Cats Laughing

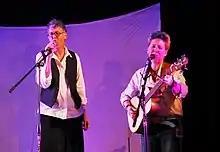
Emma Bull and Lojo Russo at reunion concert

A reunion concert by Cats Laughing took place on April 3, 2015, at the Minicon 50 science fiction convention in Bloomington, Minnesota. The Minnesota Science Fiction Society hosted a two-hour concert on the convention's opening Friday night. An additional reunion concert was held in Minneapolis at the Phoenix Theater on August 26, 2015.